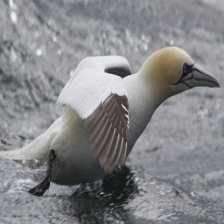
Species: NORTHERN GANNET
Scientific name: MORUS BASSANUS